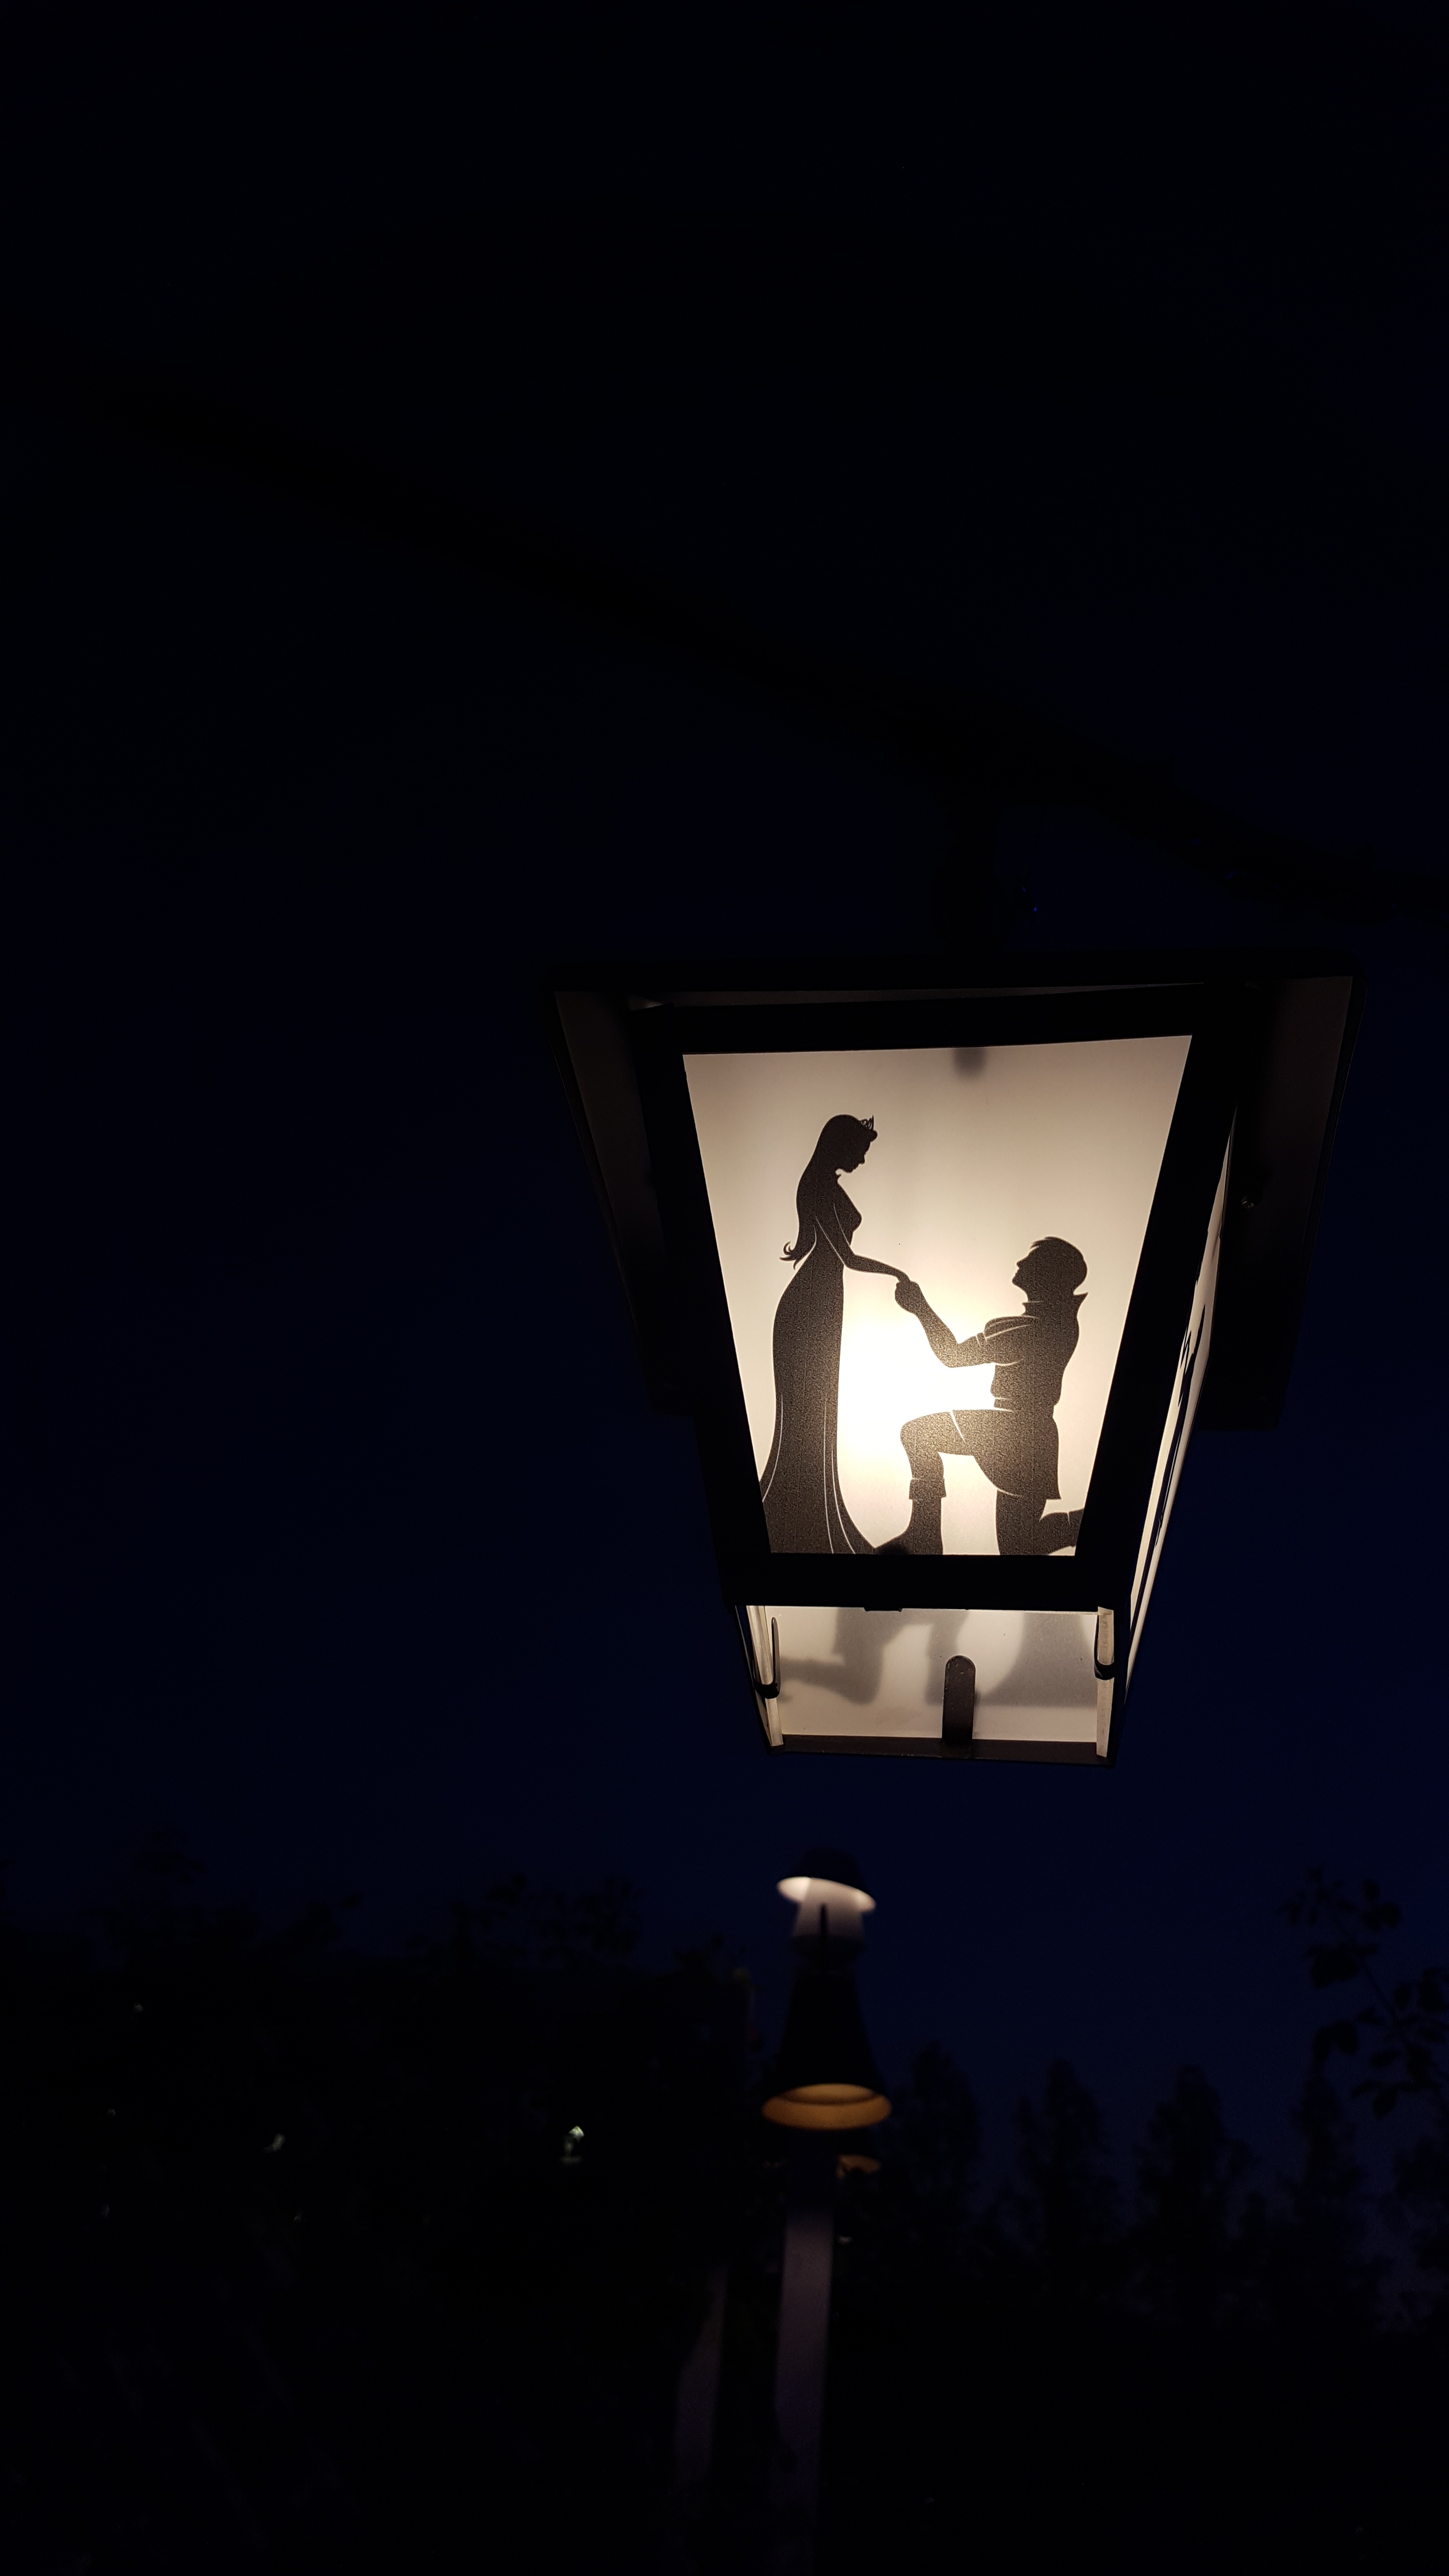
silhouette, light, white, night, reflection, shadow, darkness, street light, black, lighting, light fixture, princess, shape, fairytale, couples, flirt, article, light fixtures